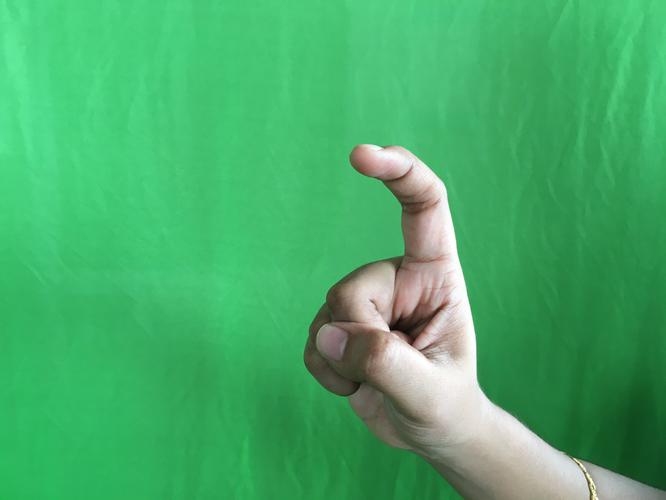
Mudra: Tamarachudam
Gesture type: single_hand